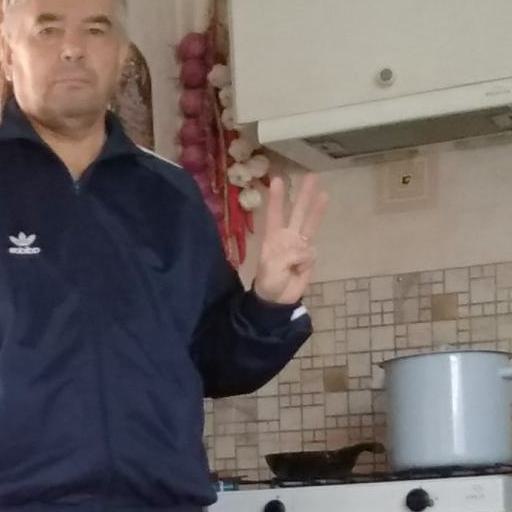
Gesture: three